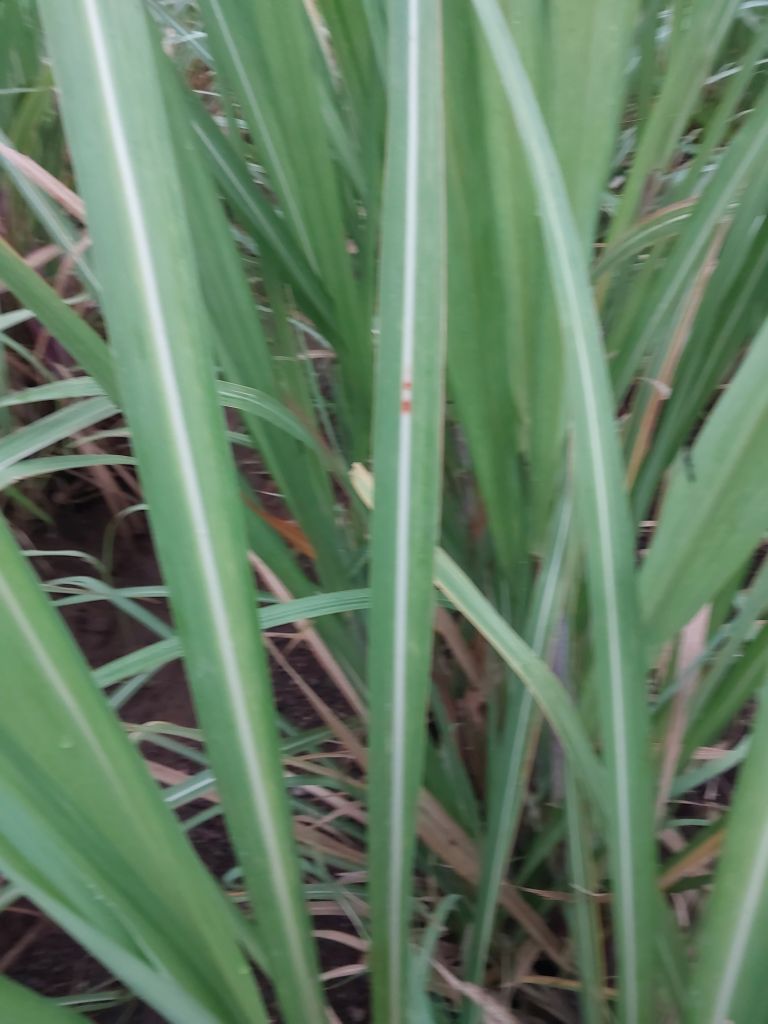
Label: Brown Spot